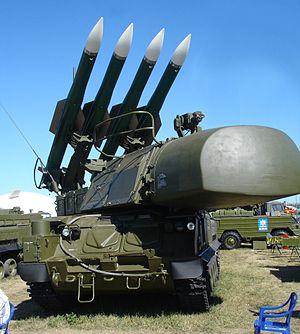
Buk M1
En Buk M1 TELAR
Buk-missilet er et sovjetiskudviklet mellemdistance jord til luft-missilsystem med raketmotor og radarstyring. Systemet blev konstrueret til brug mod jagerfly, helikoptere og krydsermissiler. Det blev indfaset i 1980 i de sovjetiske militære styrker og efterfølgeren til missilsystemet Kub. Fire soldater er nok til at betjene systemet.